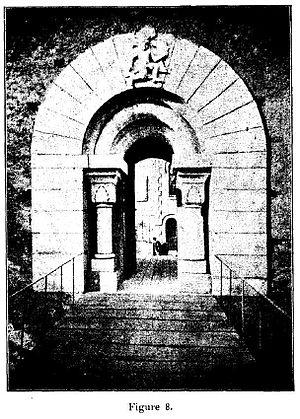
Le Donjon de Courmenant, ses origines, ses seigneurs et possesseurs, son musée
Le Donjon de Courmenant est situé dans l'ouest du département de la Sarthe, sur le territoire de la commune de Rouez, à six kilomètres au sud de Sillé-le-Guillaume.